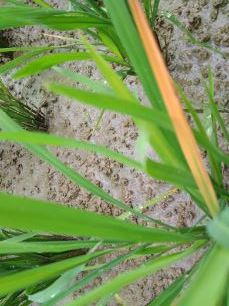
Disease: Tungro